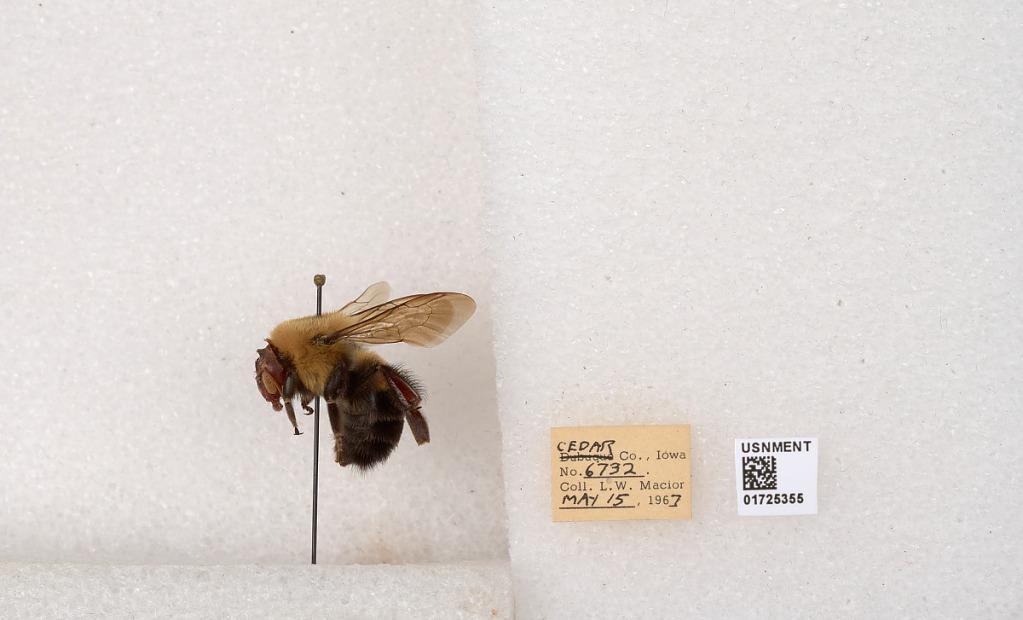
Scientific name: Bombus impatiens Cresson
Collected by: L. Macior
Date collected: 1967-5-15
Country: United States
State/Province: Iowa
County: Cedar
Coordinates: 41.7723, -91.1324